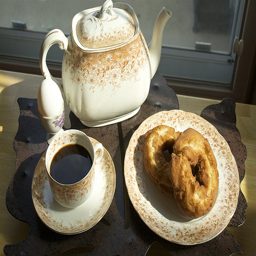
An old table with a tea pot and some rolls.
Two donuts are next to a mug of coffee and a coffee pot.
A table with a tea pot, tea cup and a plate with donuts on it.
A breakfast with two old-fashioned donuts, coffee, and a hard-boiled egg.
Baked pastry item served with egg and coffee on small table.